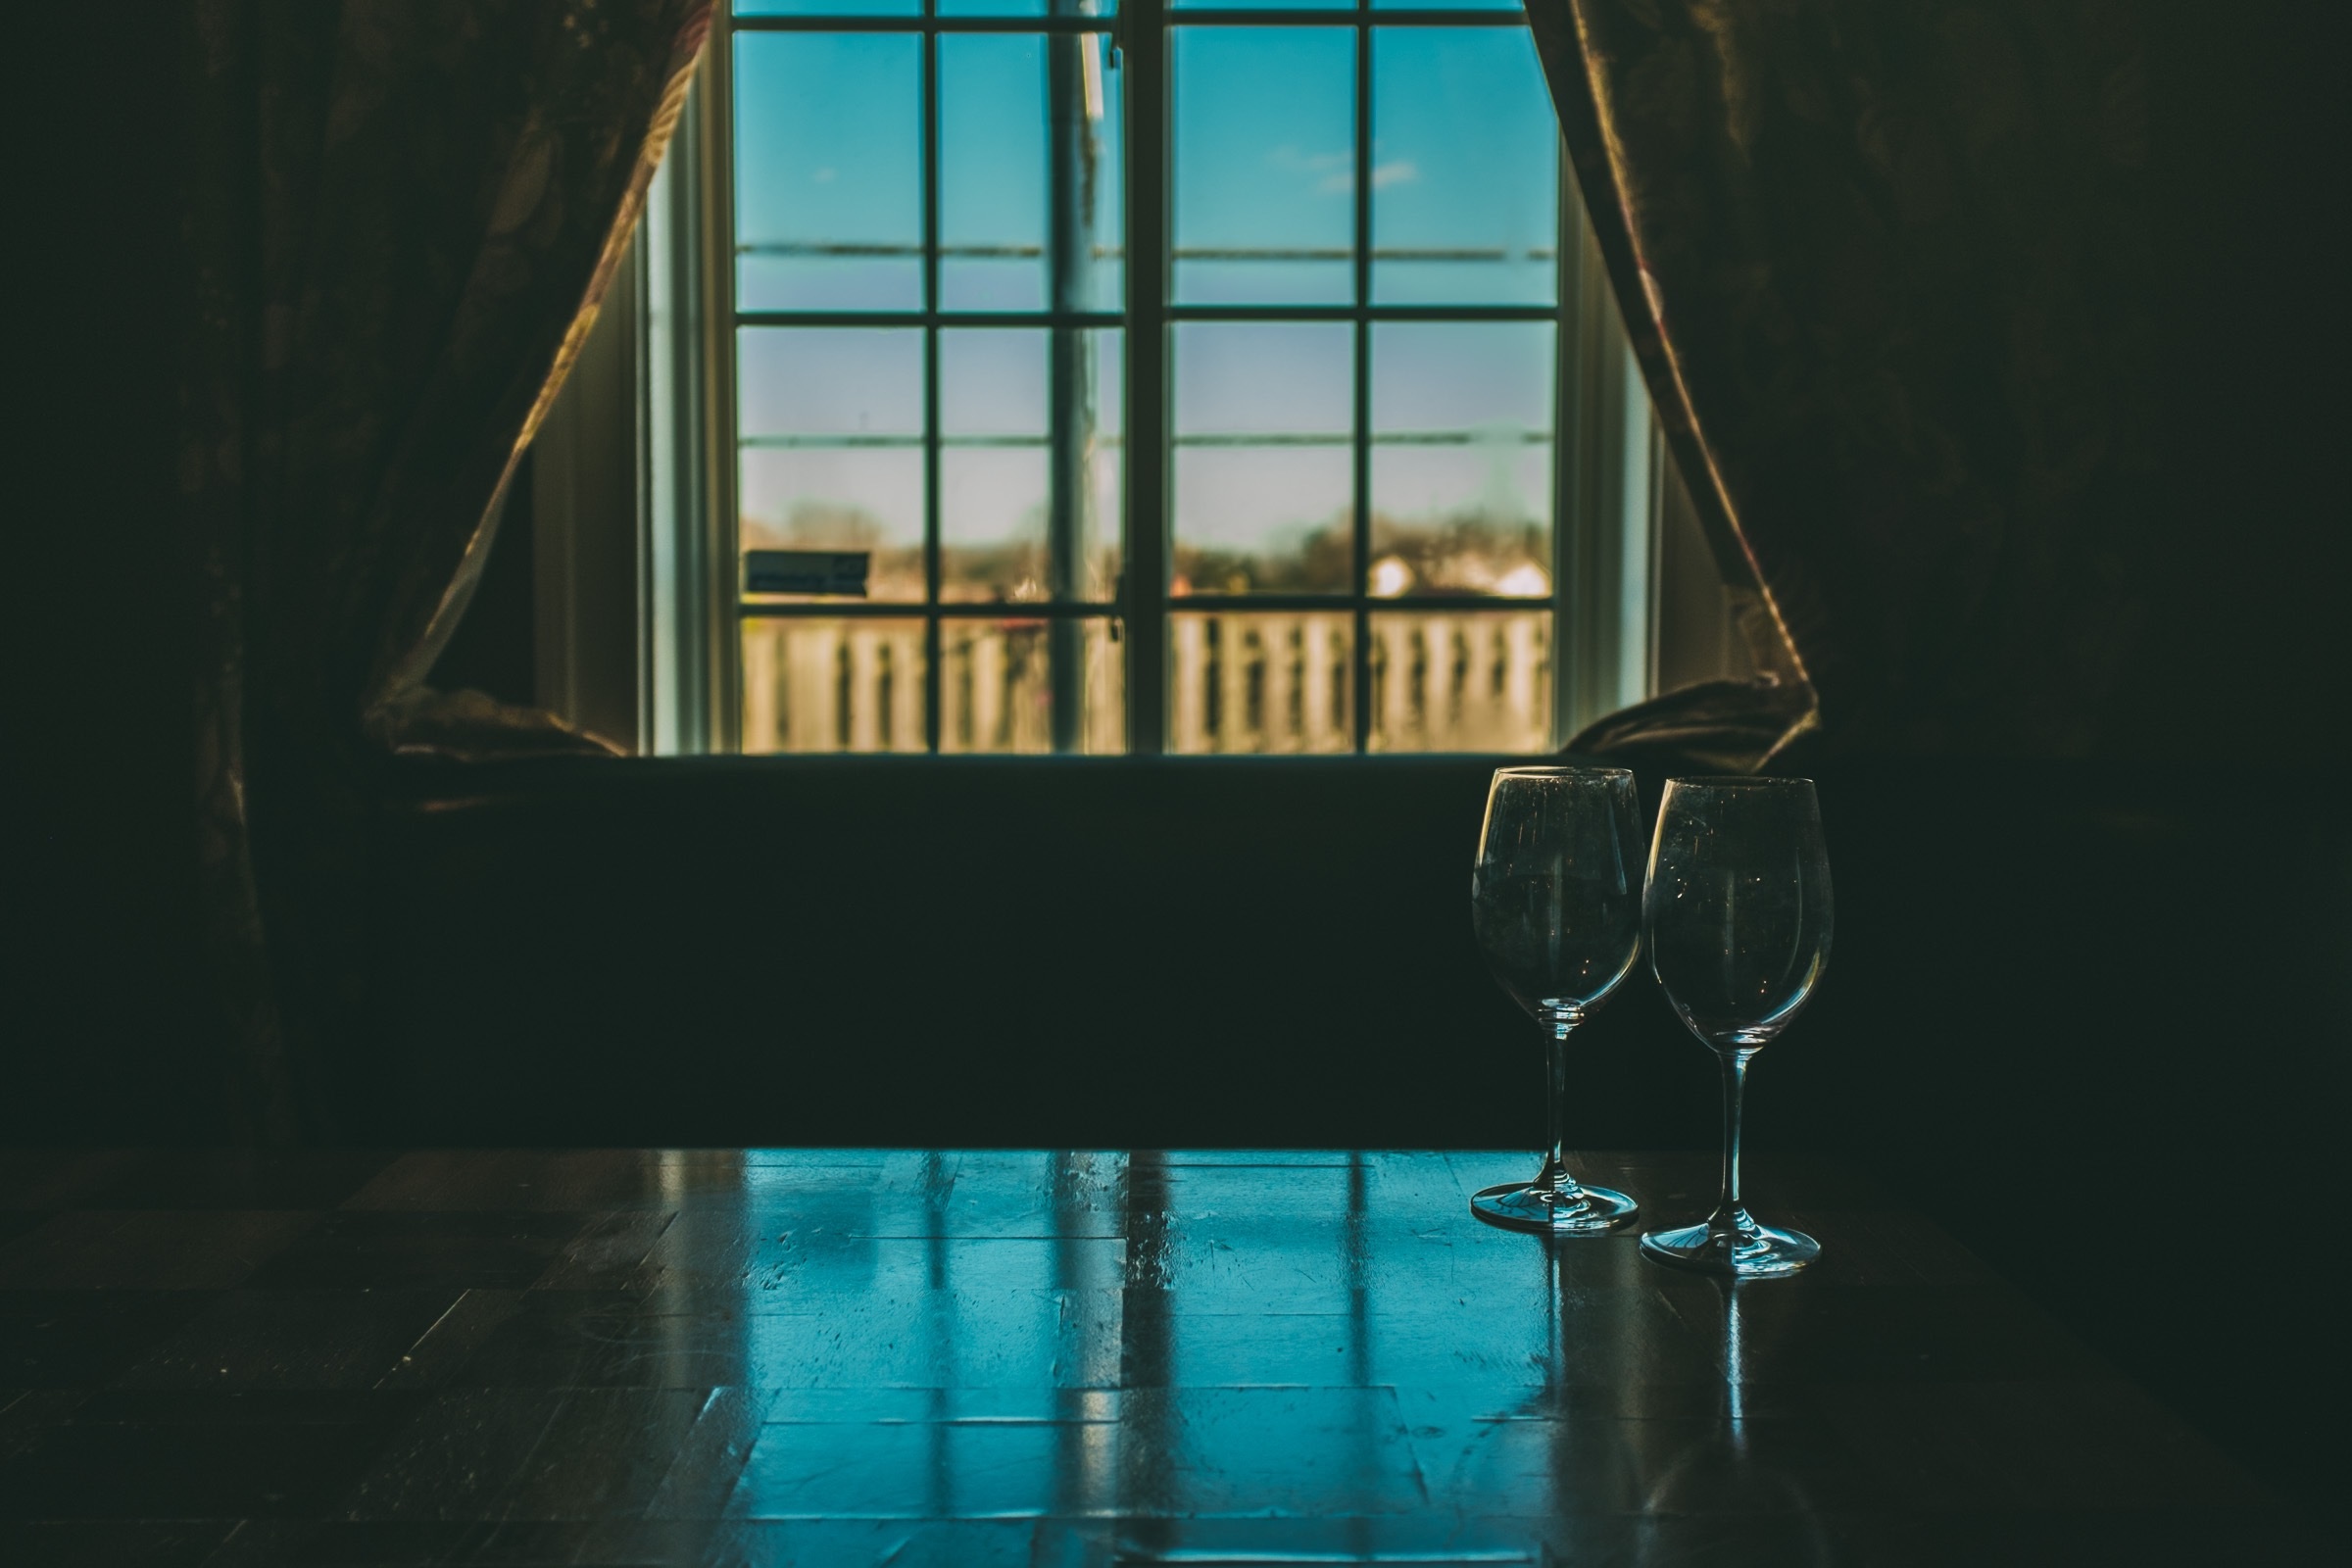
light, house, sunlight, window, glass, reflection, color, darkness, blue, lighting, interior design, shape